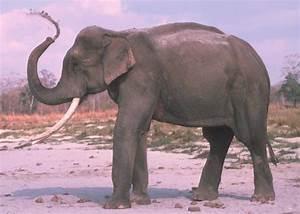
elephant